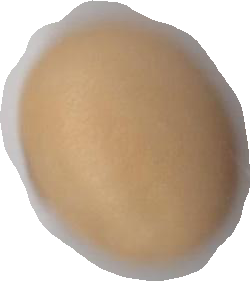
Variety: Anjasmoro